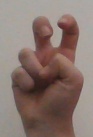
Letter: toot